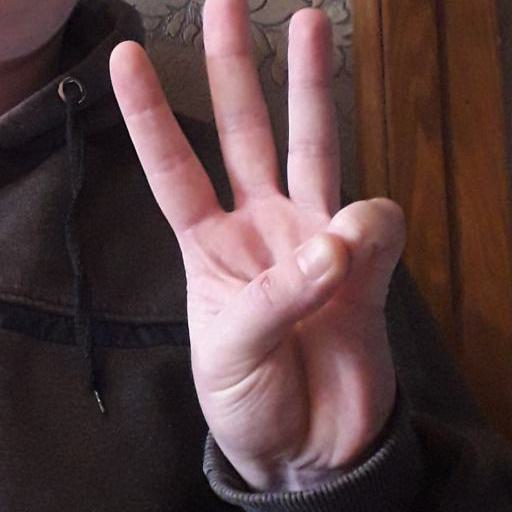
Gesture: three